Question: Please indicate a possible affordance area of the banana that can be used for peeling
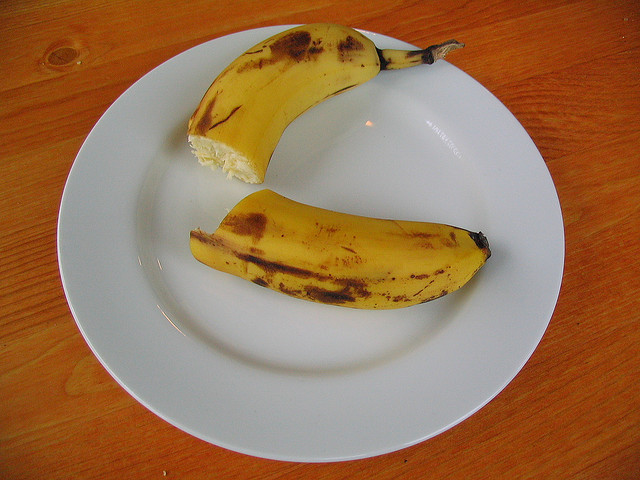
Answer: [192.5, 21.5, 386.5, 177.5]